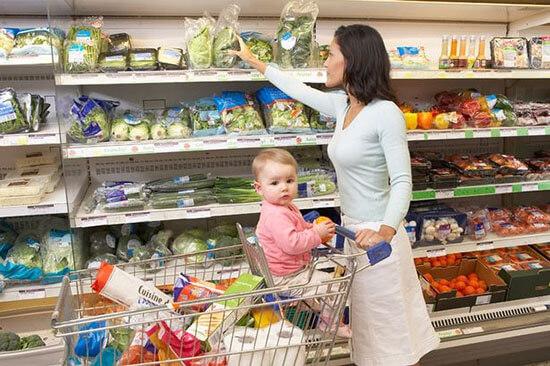
có một em bé xuất hiện ở trước mặt người phụ nữ